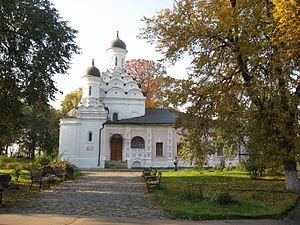
L'église de la Sainte-Trinité de Khorochiovo à Moscou est une église orthodoxe de l'éparchie de Moscou. Elle est construite en 1598, à la demande de Boris Godounov, dans le village de Khorochiovo, qui lui appartenait, sur le modèle du monastère de Donskoï et, probablement, par l'architecte Fiodor Kone. Le réfectoire et le clocher, plus tardifs, datent du XIXᵉ siècle.